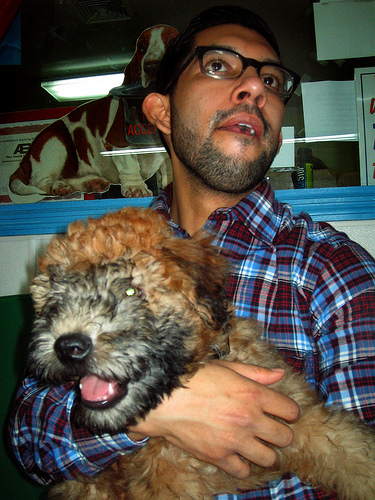
Animal: dog
Breed: wheaten terrier